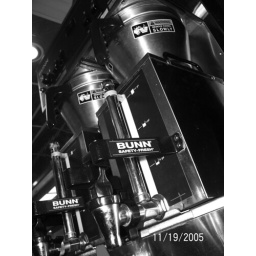
An industrial coffee machine in black and white